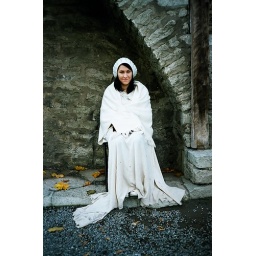
The girl in white is sitting there, under the old castle.